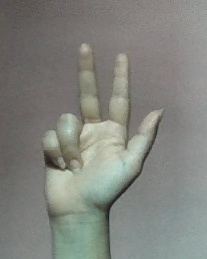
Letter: al